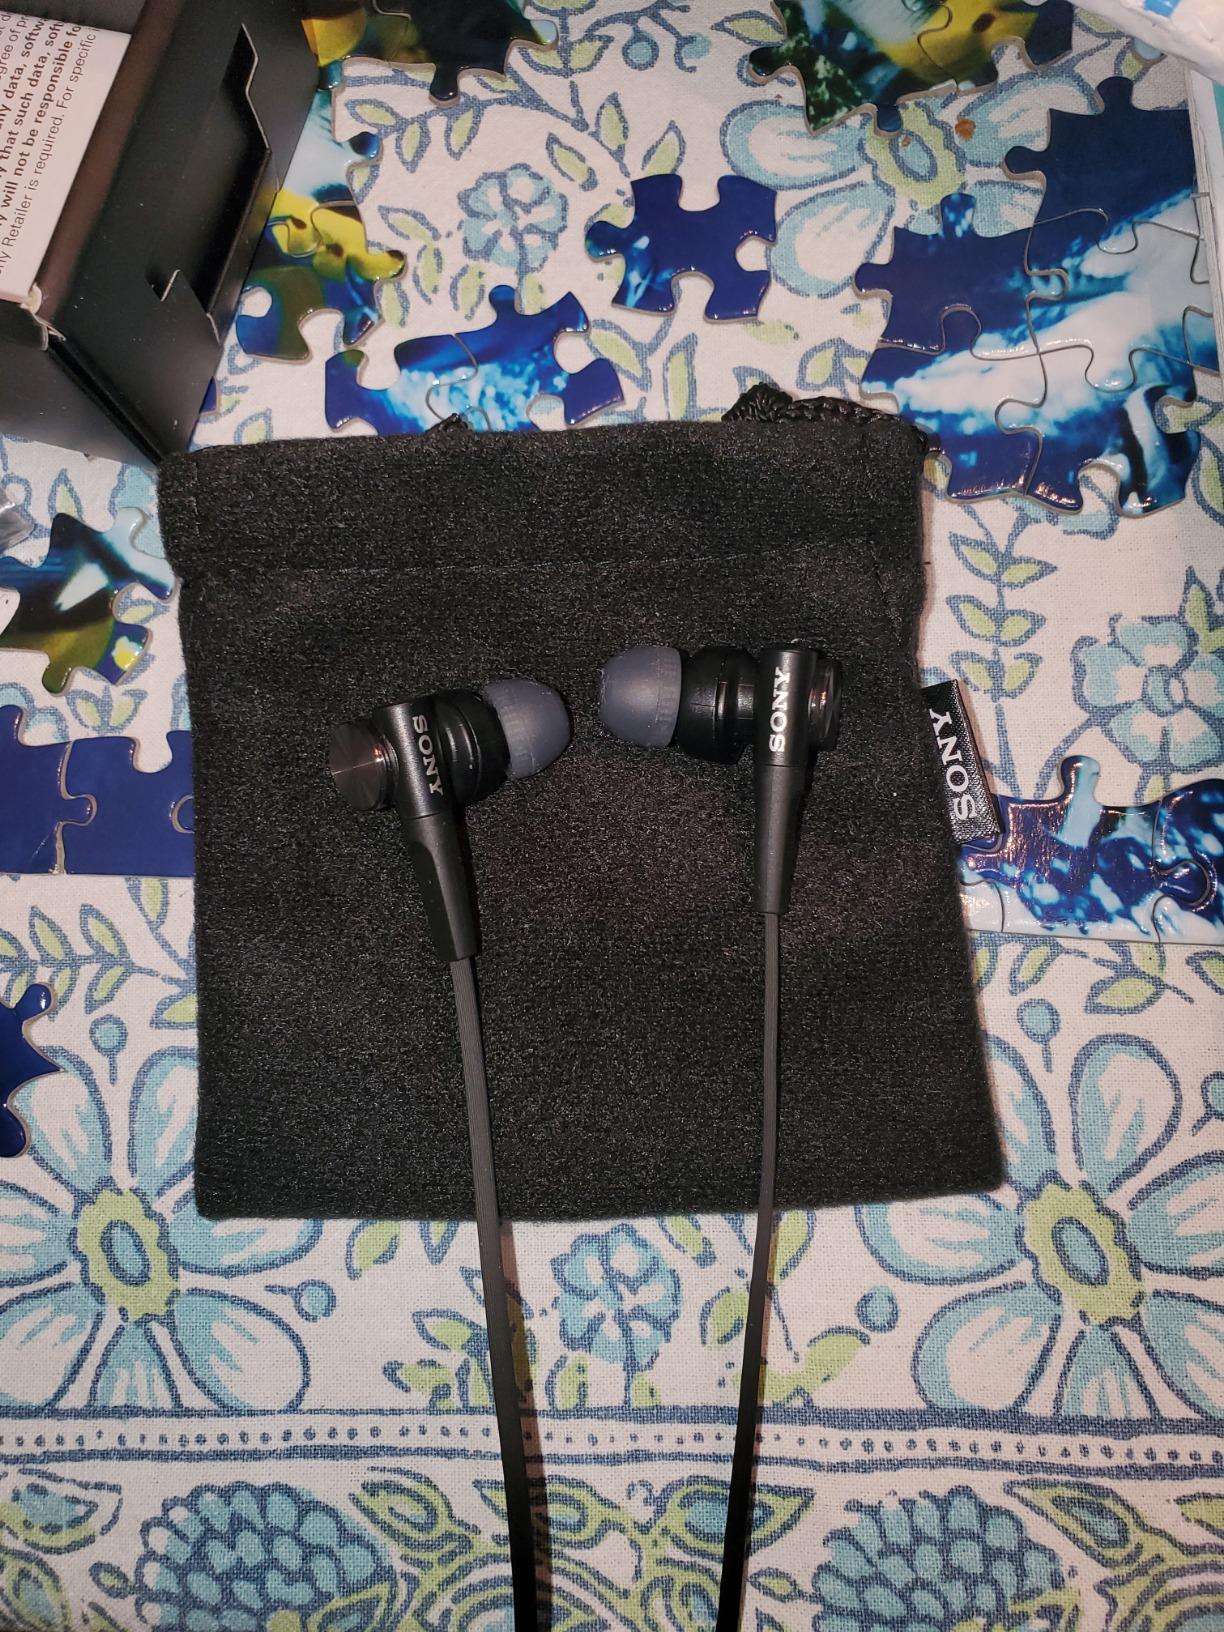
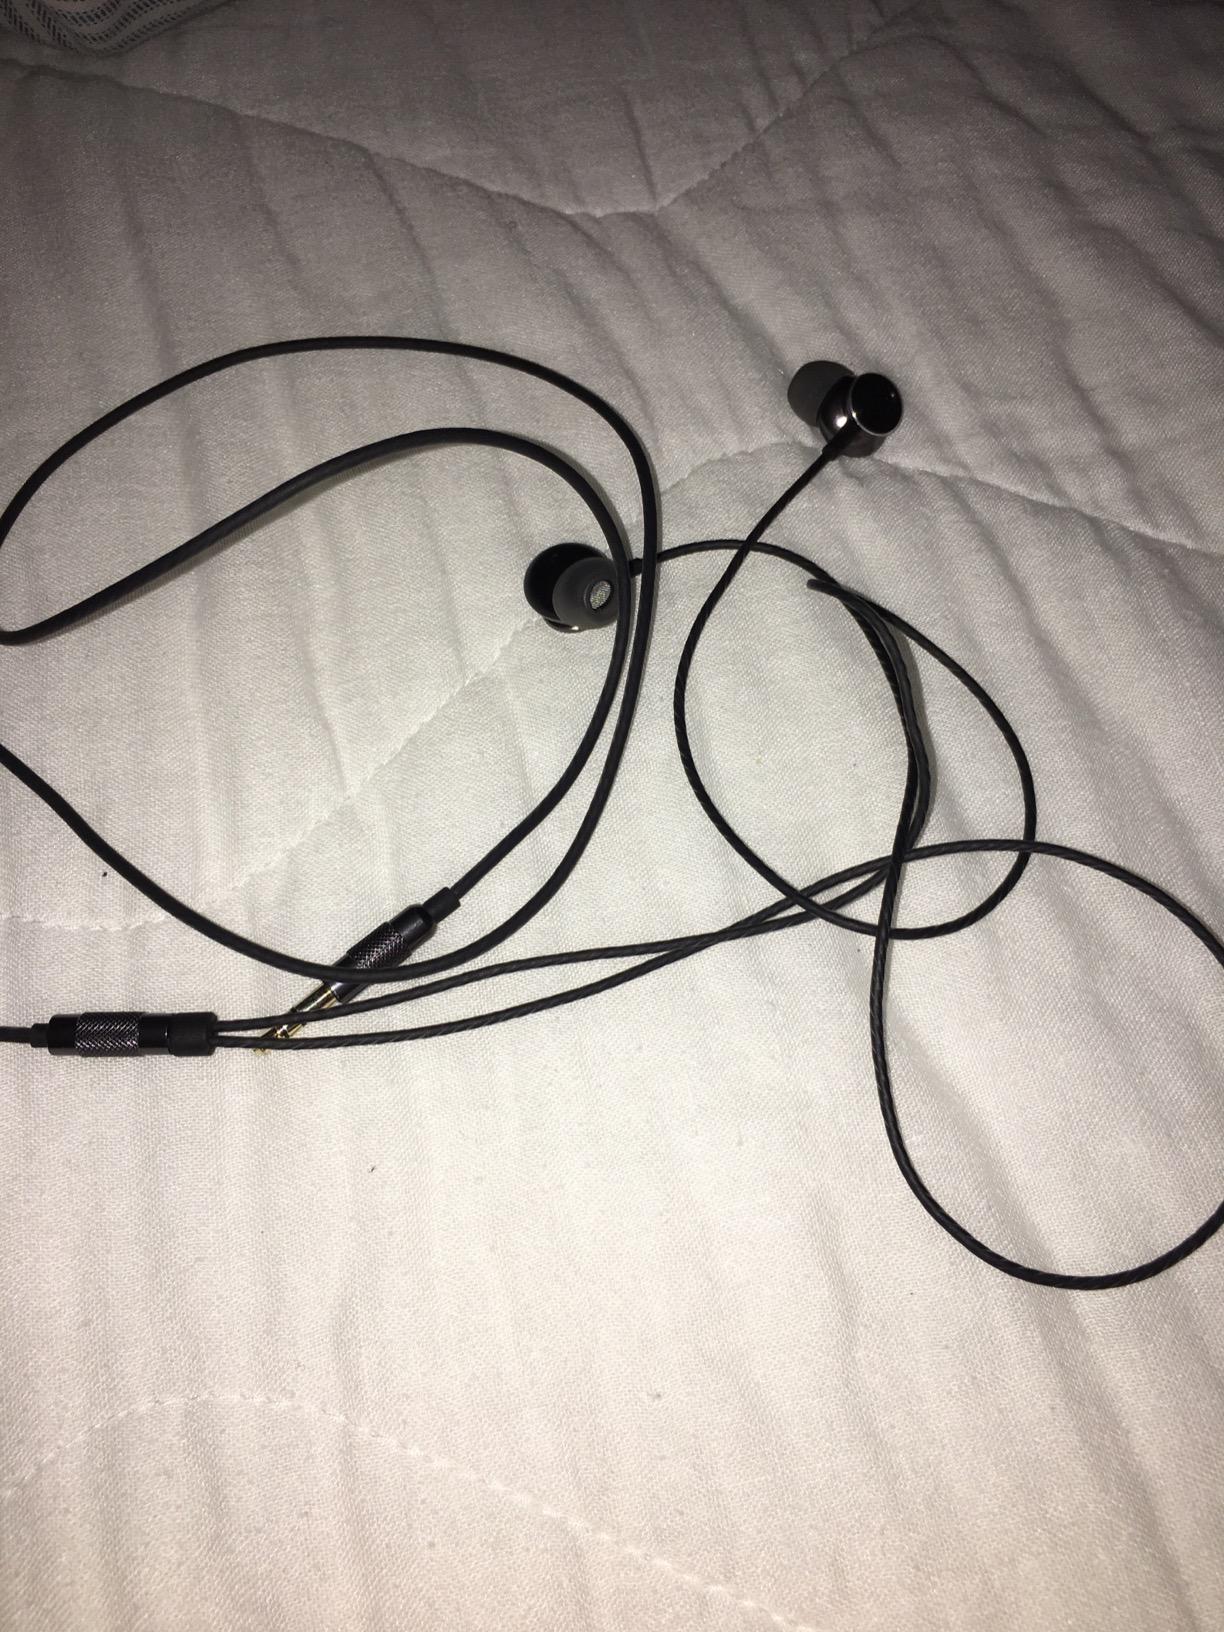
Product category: headphones
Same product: no